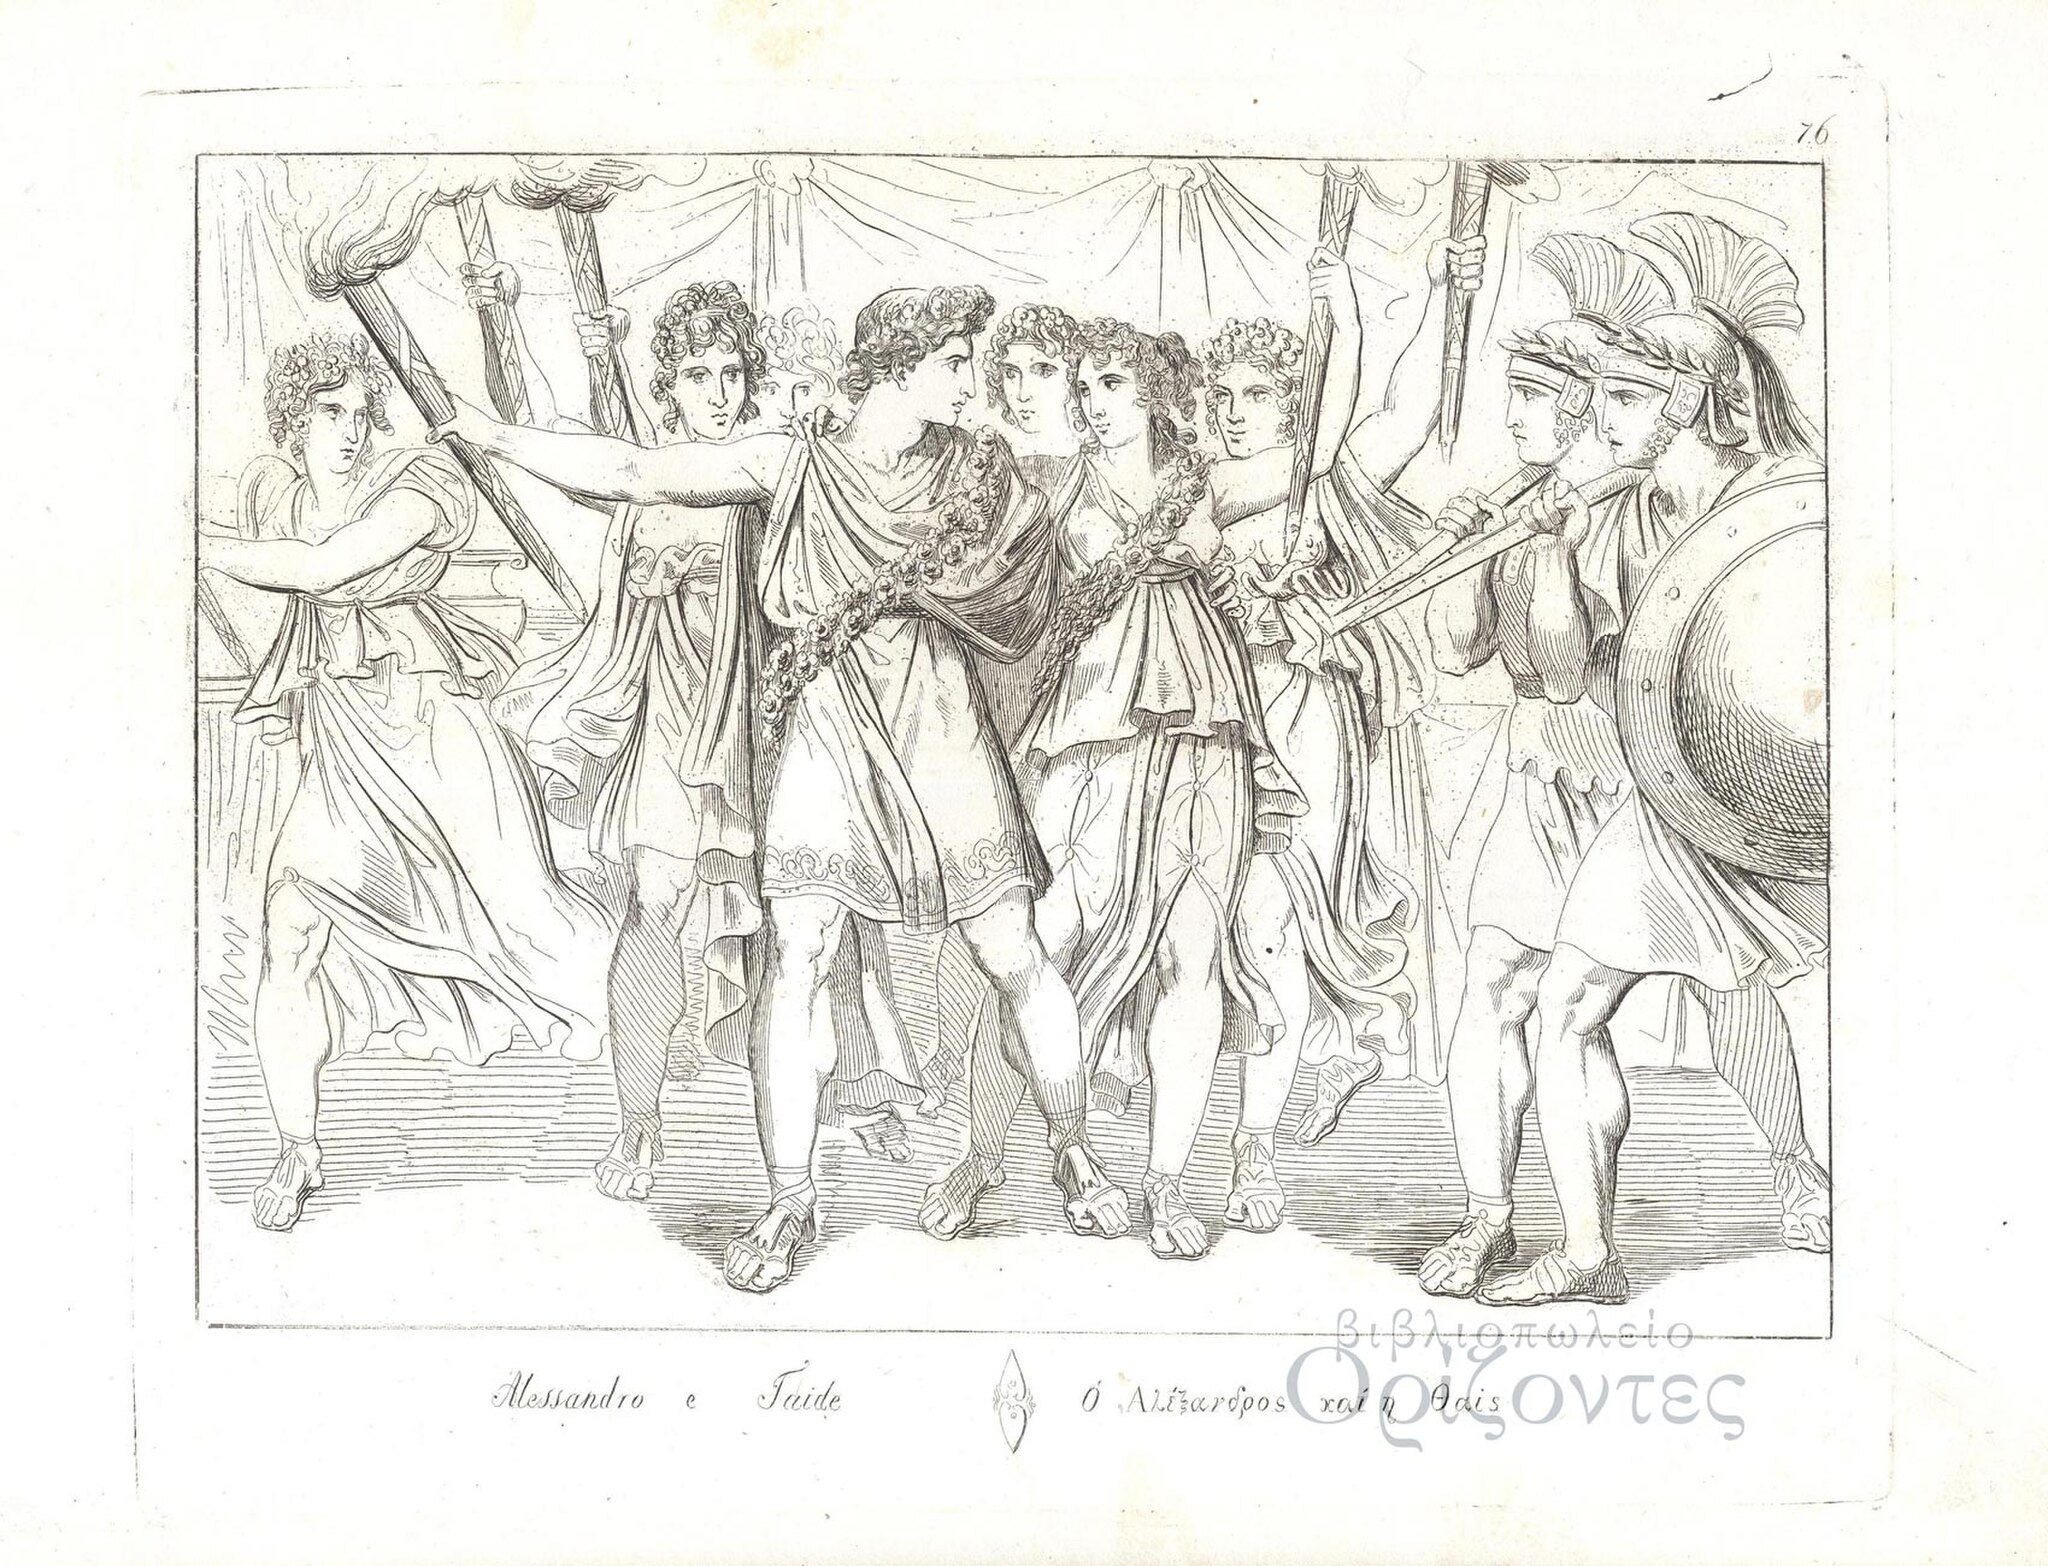
Title: Alessandro e Taide - Bartolommeo Pinelli (1821)
Description: Alessandro e Taide - Bartolommeo Pinelli, 1821
Date: 1821
Categories: PD Old, 1821 drawings, Files, uploaded by Shakko from various sources, CC-PD-Mark, Alexander the Great and Thaïs, Bartolommeo Pinelli